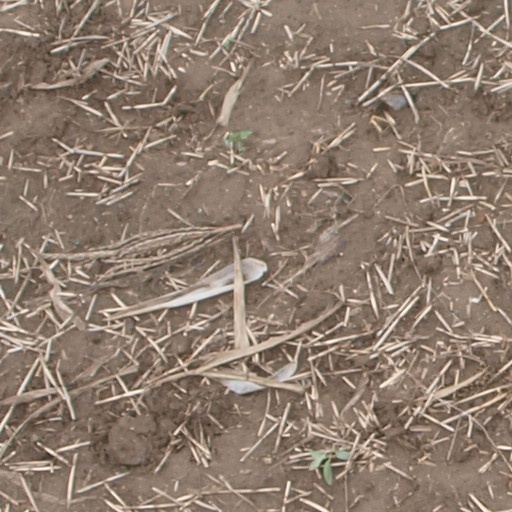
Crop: maize; corn